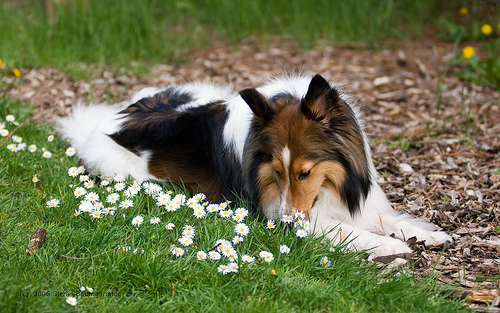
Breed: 274-n000110-Shetland_sheepdog